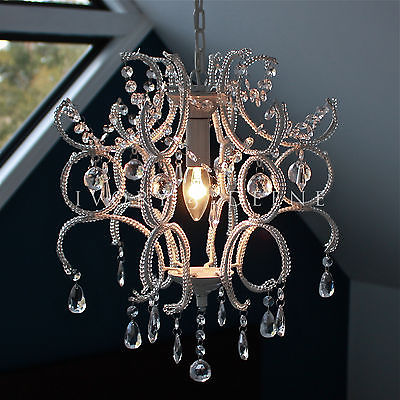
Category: lamp